Gunby Hall

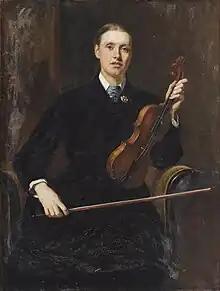
Emily Caroline Langton Massingberd Langton (1878), whose daughter and son-in-law gave the Gunby estate, including 1500 acres, to the National Trust during the Second World War

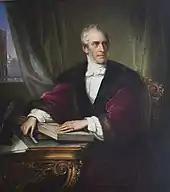
Peregrine Langton Massingberd (1780–1858), who married Elizabeth Mary Anne Massingberd in 1802 and inherited Gunby Hall.

The house was originally built in 1700 for Sir William Massingberd, 2nd Baronet, on the site of a small manor house that had once belonged to a family called Gunby. The stable block was built in 1735 by Massingberd's nephew and heir William Meux-Massingberd. A two-storey, five-bay extension wing was added in two stages in the late nineteenth century. William owned the house until 1781, after which it passed to his grandson Henry, who lived away and died in France in 1784. From him it passed to his daughter Elizabeth Mary Anne Massingberd who had married Peregrine Langton (afterwards Peregrine Langton Massingberd).